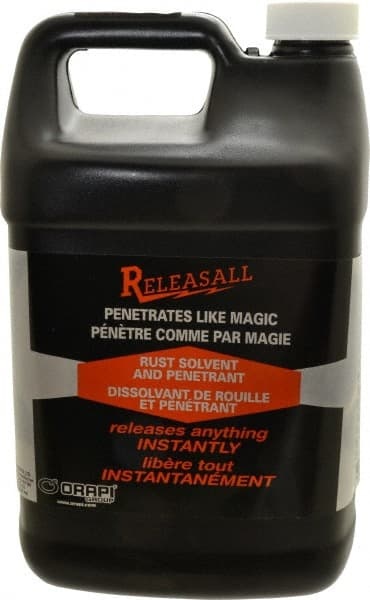
Releasall - 1 Gal Rust Solvent/Penetrant - Comes in Bottle
Item #: 00257279 Brand: Releasall Model #: 101160 Exact Tooling IR#: 04 Product Specifications Type Rust Solvent/Penetrant Container Size Range 1 Gal. - 4.9 Gal. Container Size 1 Gal Food Grade No Container Type Bottle
Brand: Releasall
Category: Hardware > Building Consumables > Solvents, Strippers & Thinners > Solvents